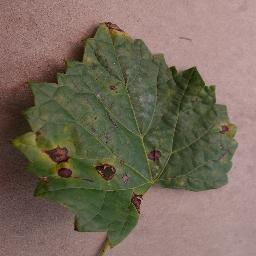
Label: Grape___Black_rot